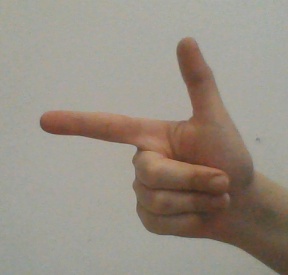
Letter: yaa